Norman Paech

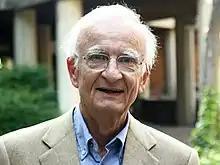
Paech in 2010

Norman Paech (born 12 April 1938, Bremerhaven) is a retired German professor and member of the political party The Left.